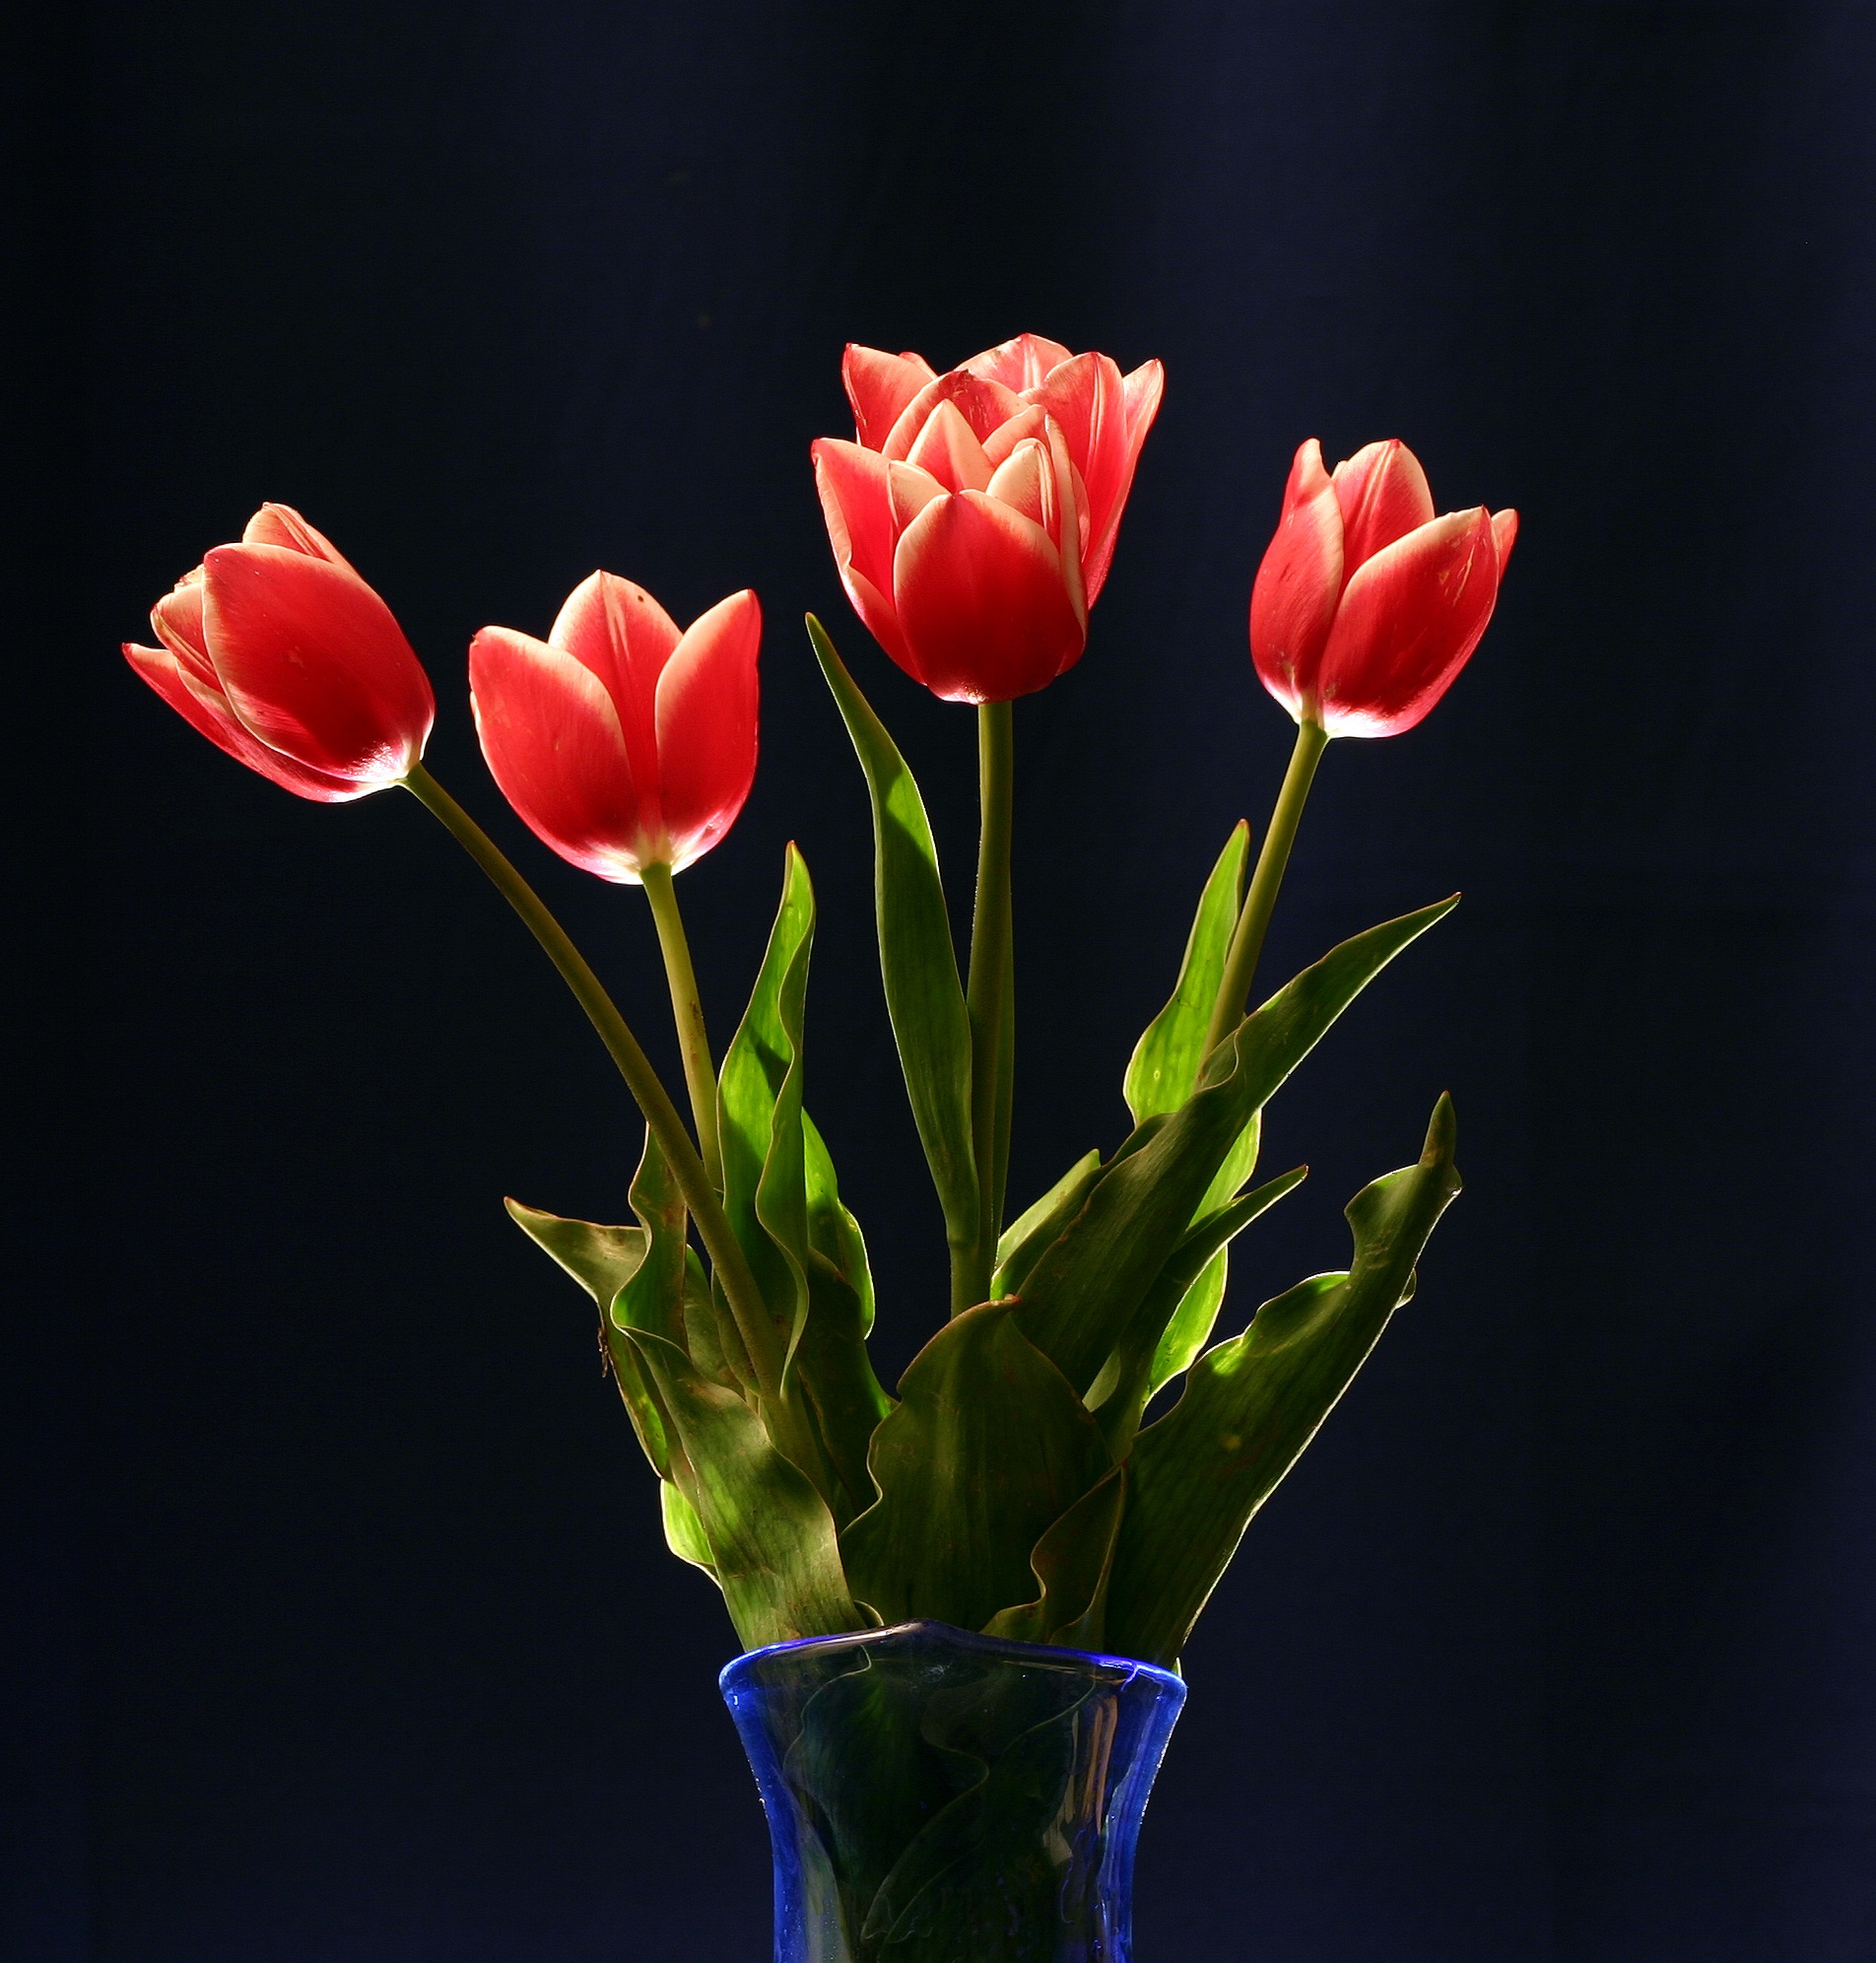
blossom, plant, bunch, flower, petal, floral, tulip, bouquet, vase, red, flora, still life, tulips, floristry, macro photography, flowering plant, women's day, lily family, plant stem, land plant